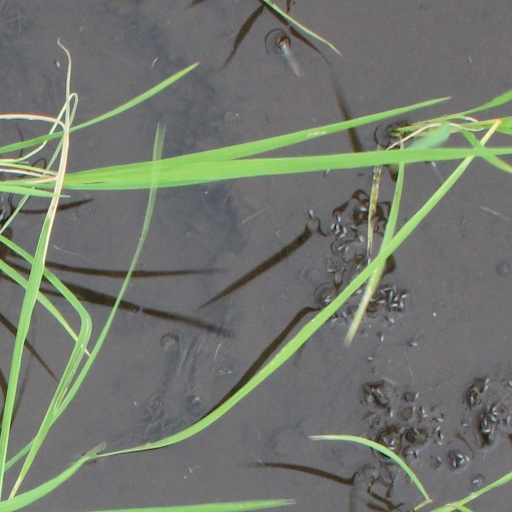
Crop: rice